Blanca of Navarre, Queen of Castile

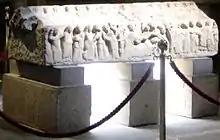
Cover of the sarcophagus of Blanca of Navarre

That her death was caused by a pregnancy is recorded in an epitaph engraved on her tomb; however, the engraving did not survive a sixteenth-century reconstruction of the royal tombs in Nájera. Her sarcophagus lid was preserved, and it represents the queen's deathbed with members of the court, including her husband, mourning her death. Blanca was buried in the pantheon of the Navarrese kings in the monastery called Santa María la Real of Nájera, to which Sancho made donations on her behalf.